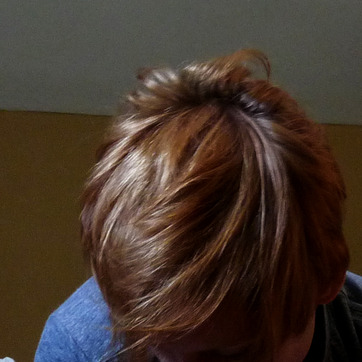
Material: hair